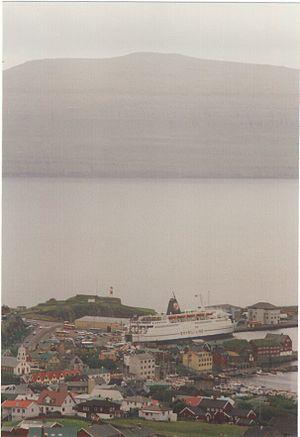
Les transports et communications aux Îles Féroé sont constitués par l'ensemble des équipements routiers, maritimes et aéroportuaires desservant l'archipel danois des Féroé - l'archipel ne possédant pas de réseau ferroviaire - et du service postal et systèmes de télécommunications.